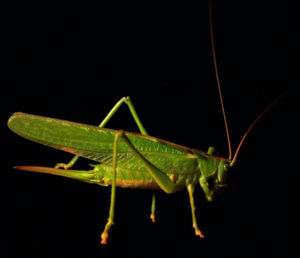
Løvgræshopper
Stor grøn løvgræshoppe